Juninho Bacuna

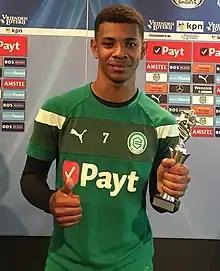
Bacuna with Groningen in 2018

Juninho Bacuna (born 7 August 1997) is a professional footballer who plays as a central midfielder. Born in the Netherlands, he represents the Curaçao national team.